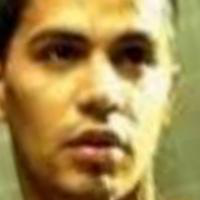
Age group: age 21-30